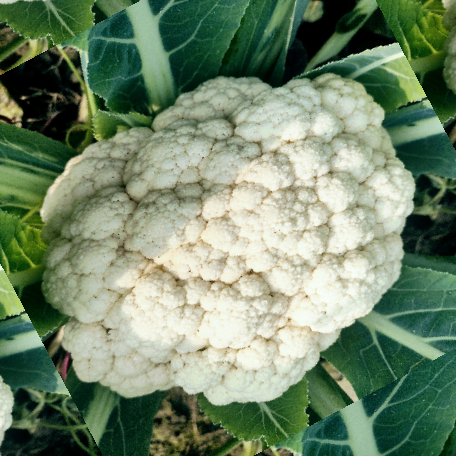
Label: Disease Free